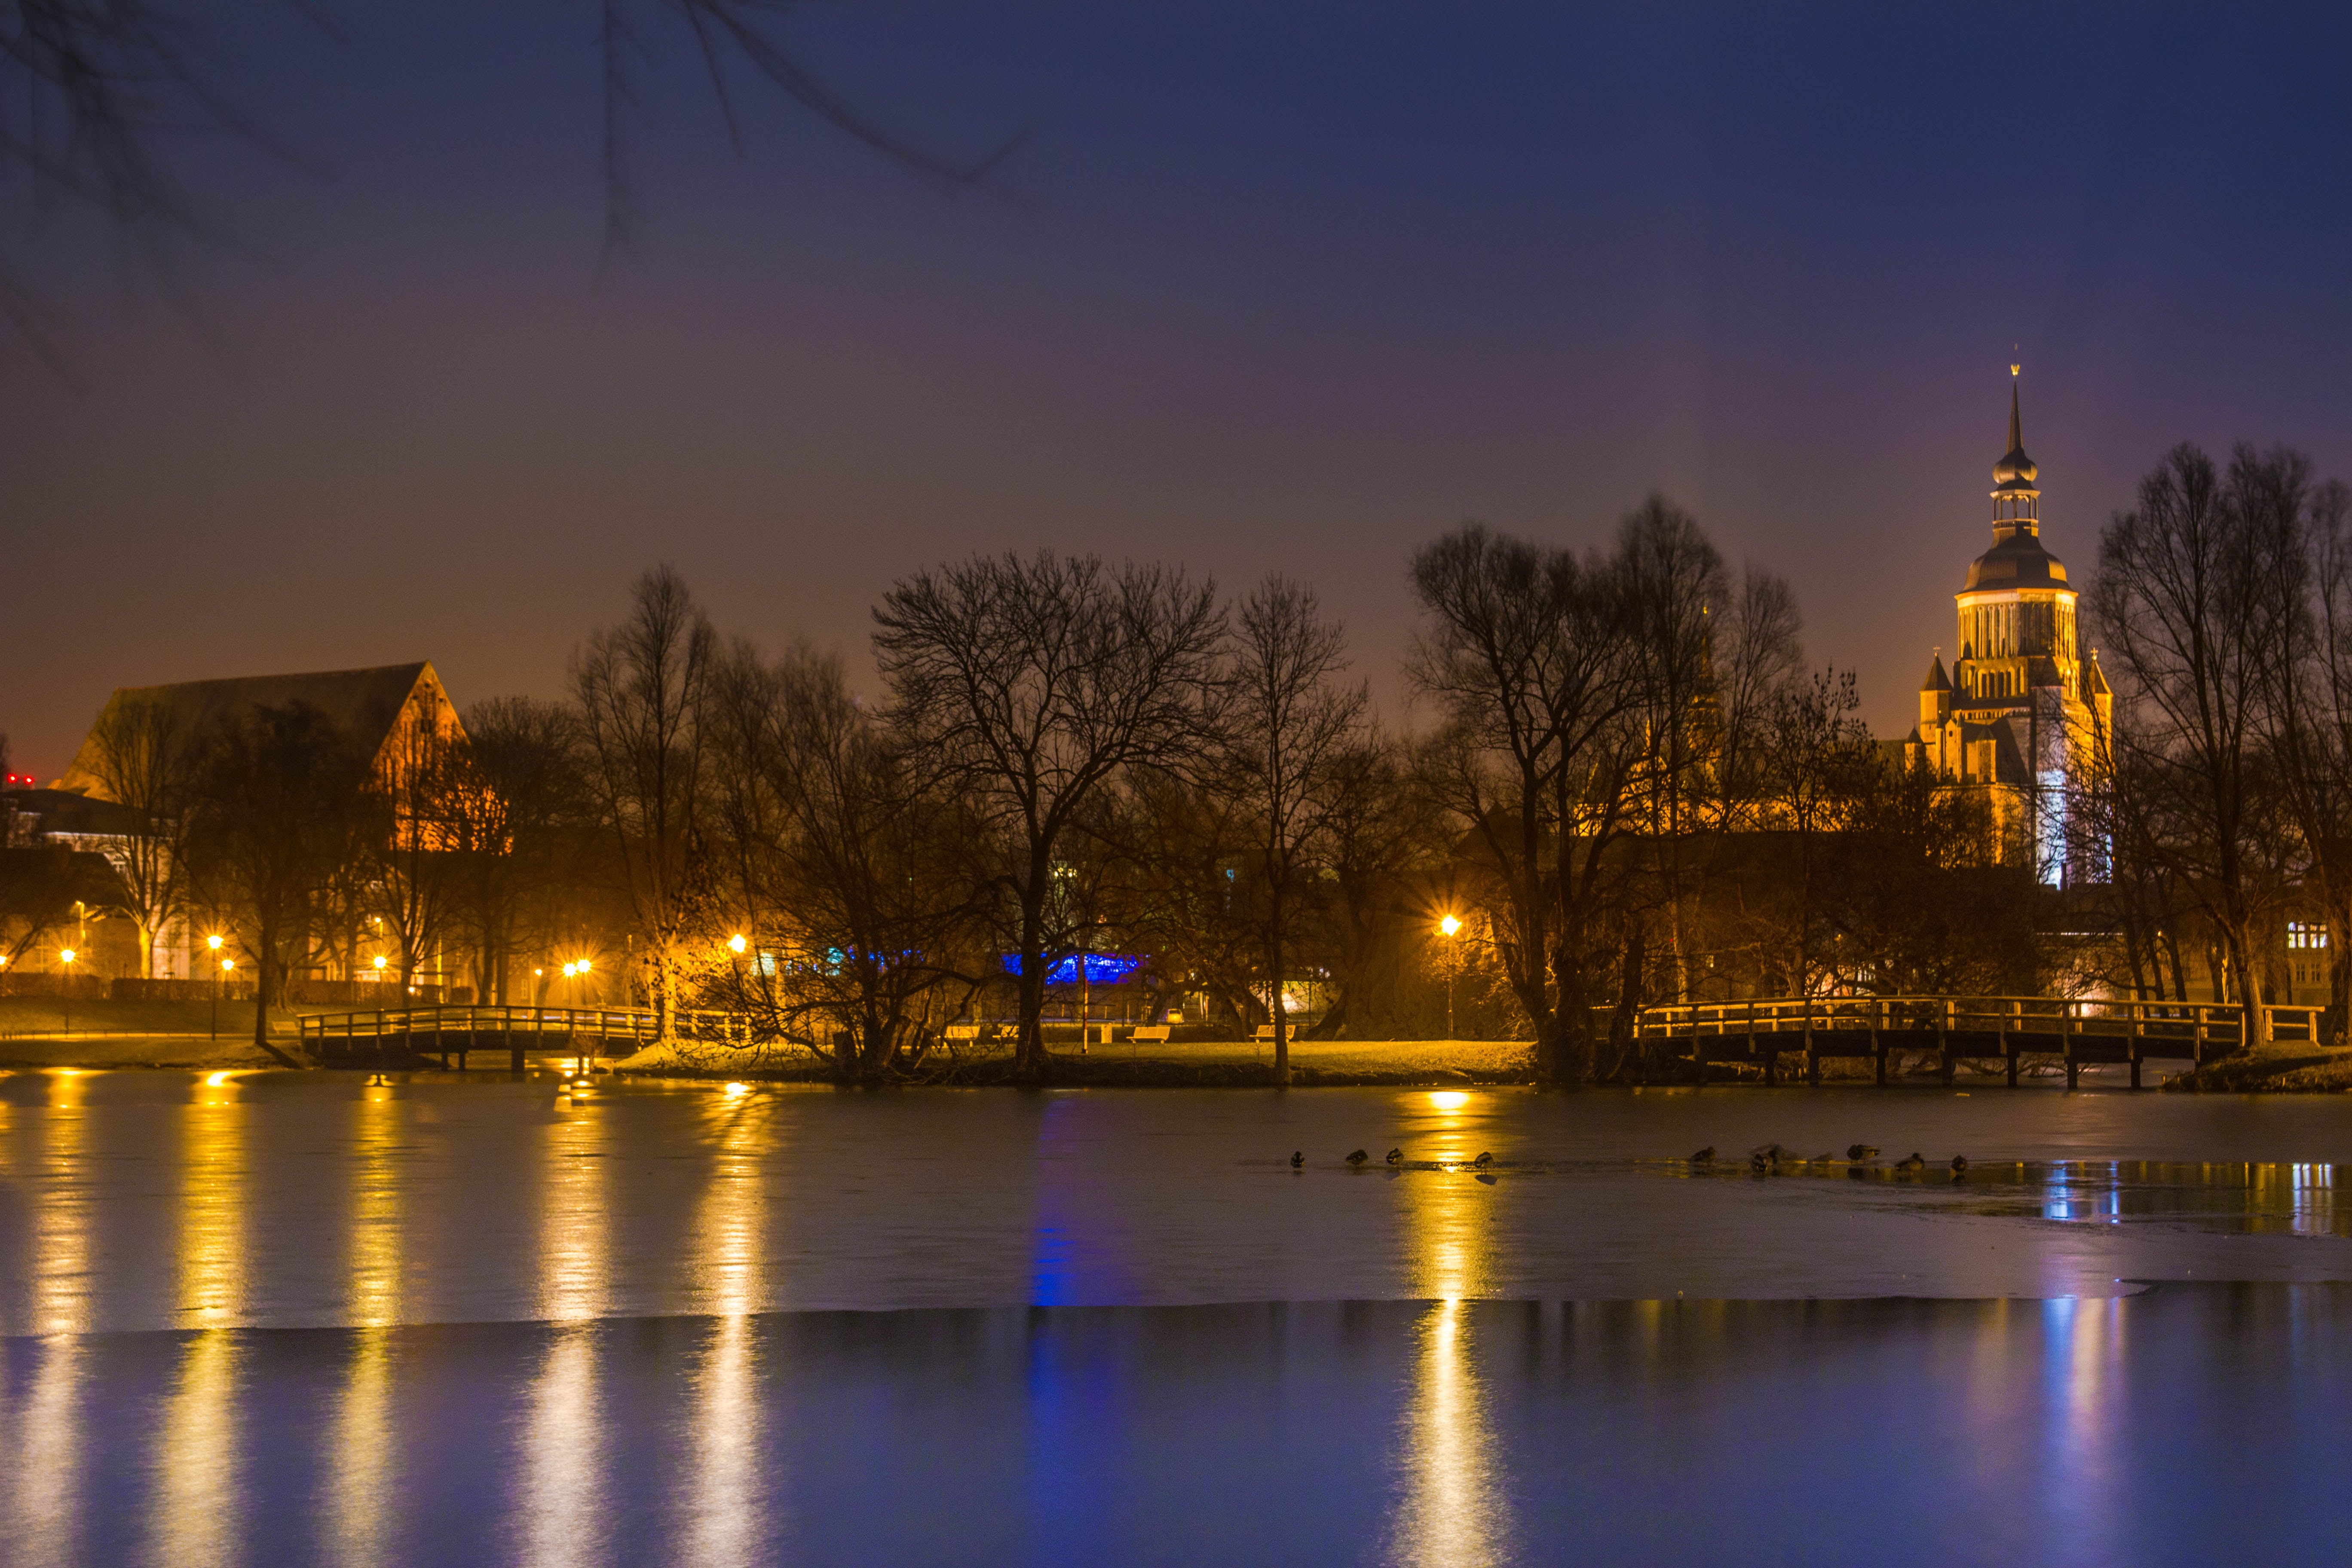
reflection, sky, night, water, landmark, blue, evening, river, light, architecture, lighting, city, tree, winter, waterway, urban area, dusk, cloud, reflecting pool, bank, tourist attraction, building, lake, cityscape, tower, skyline, midnight, sunset, metropolis, tourism, church